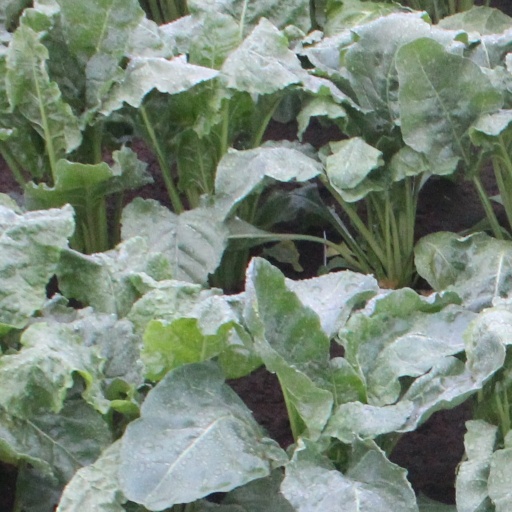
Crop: sugar beet